Yoshitsugu Matsuoka

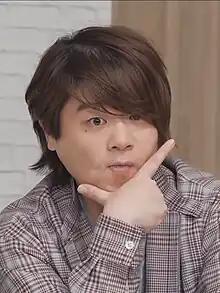
Matsuoka in 2022

is a Japanese voice actor from Hokkaido affiliated with the talent agency I'm Enterprise. Honored at the 6th Seiyu Awards for Best New Actor in 2012 and the 10th Seiyu Awards for Best Lead Actor in 2016, he is best known for being the voice of Kirito from "Sword Art Online", Inosuke Hashibira from "", Fūtarō Uesugi from "The Quintessential Quintuplets", Sora from "No Game No Life", Sōma Yukihira in "", Bell Cranel from "Is It Wrong to Try to Pick Up Girls in a Dungeon?", Hajime Aoyagi from "Yowamushi Pedal", Betelgeuse Romanée-Conti from "", Xiao from "Genshin Impact", Mechamaru Ultimate from "Jujutsu Kaisen", "Helios" from the 2021 reboot of the "Sailor Moon" series, "Sailor Moon Eternal", "Vash the Stampede" from the 2023 reboot of the "Trigun" series, "Trigun Stampede", and Daniel Harper from "Mobile Suit Gundam SEED Freedom". As of June 17, 2019, he is the current official "Guinness World Record" holder for the most unique sound bites provided by a voice actor, exceeding 10,000 words in "Is It Wrong to Try to Pick Up Girls in a Dungeon?: MEMORIA FREESE."